Bootsplash

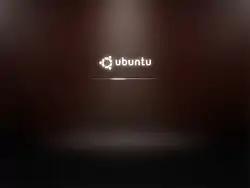
Boot screen of Ubuntu Karmic Koala v9.10

A bootsplash, also known as a bootscreen, is a graphical representation of the boot process of the operating system.